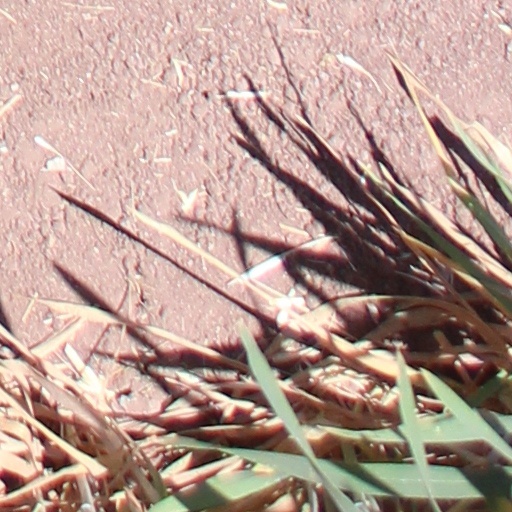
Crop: wheat